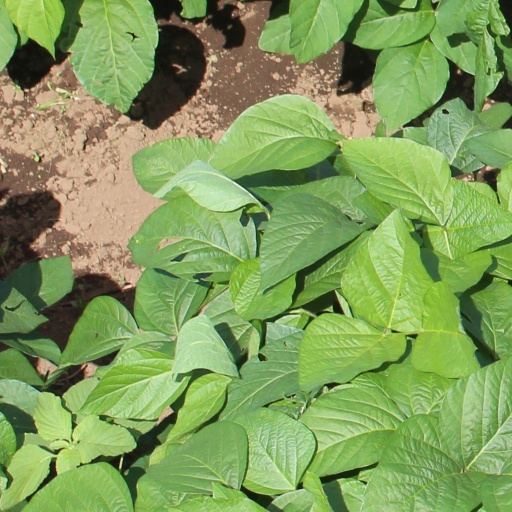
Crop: soybean